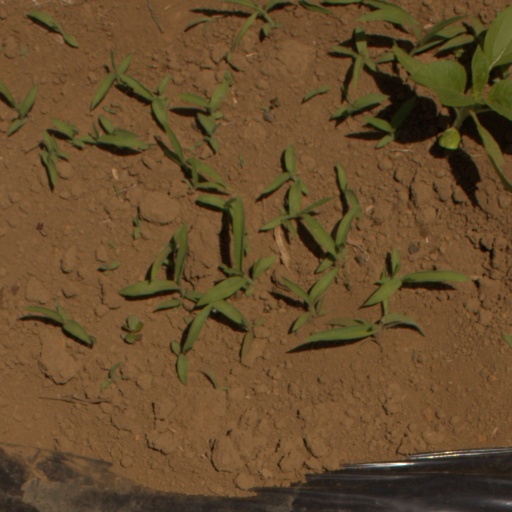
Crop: Jerusalem artichoke